Teodor Betting

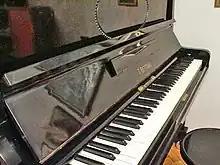
T Betting upright piano

Teodor Betting (1827–1892), was a German piano maker's son and student, and the founder of the piano manufacturer SCHIRMER & SON.